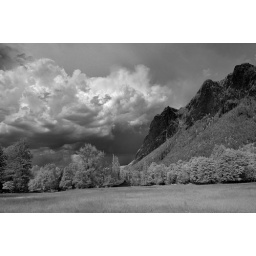
Clouds over Mount Si with field and barn in Infrared